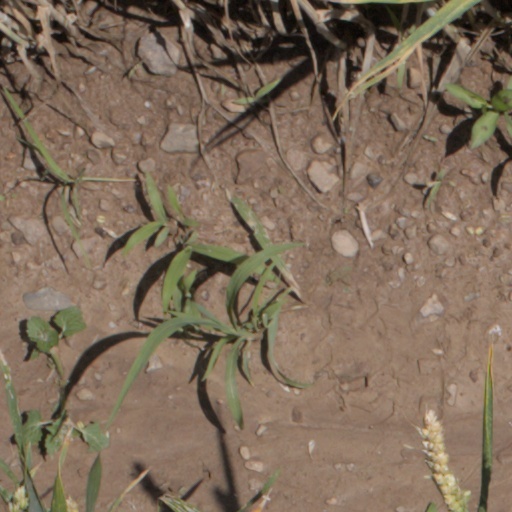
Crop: wheat